Madha, Hissar

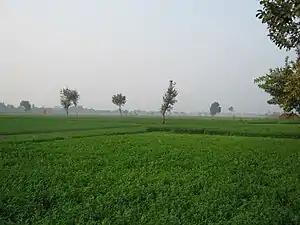
Green fields in Madha

Despite recent industrial development, Haryana is primarily an agricultural state. About 70% of residents are engaged in agriculture. Wheat and rice are the major crops. Haryana is self-sufficient in food production and the second largest contributor to India's central pool of food grains. The main crops of Haryana are wheat, rice, sugarcane, cotton, oilseeds, pulses, barley, maize, and millet. There are two main types of crops in Haryana: Rabi and Kharif. The major Kharif crops of Haryana are rice, jowar, bajra, maize, cotton, jute, sugarcane, sesame and groundnut. For these crops the ground is prepared in April and May and the seeds are sown at the commencement of rains in June. The crops are ready for harvesting by the beginning of November. The major Rabi crops are wheat, tobacco, pulses, linseed, rapeseed and mustard. The ground is prepared by the end of October or the beginning of November and the crops are harvested by March.